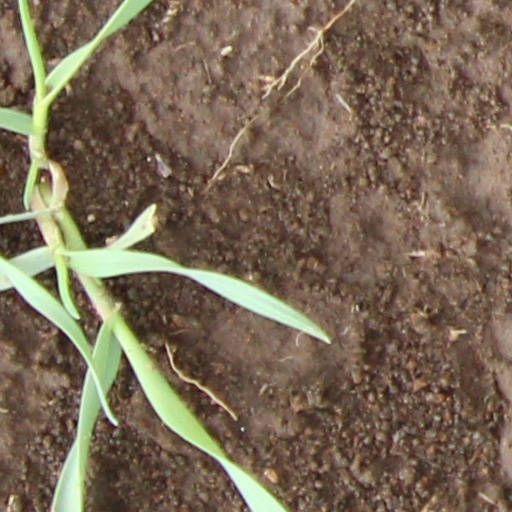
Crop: wheat